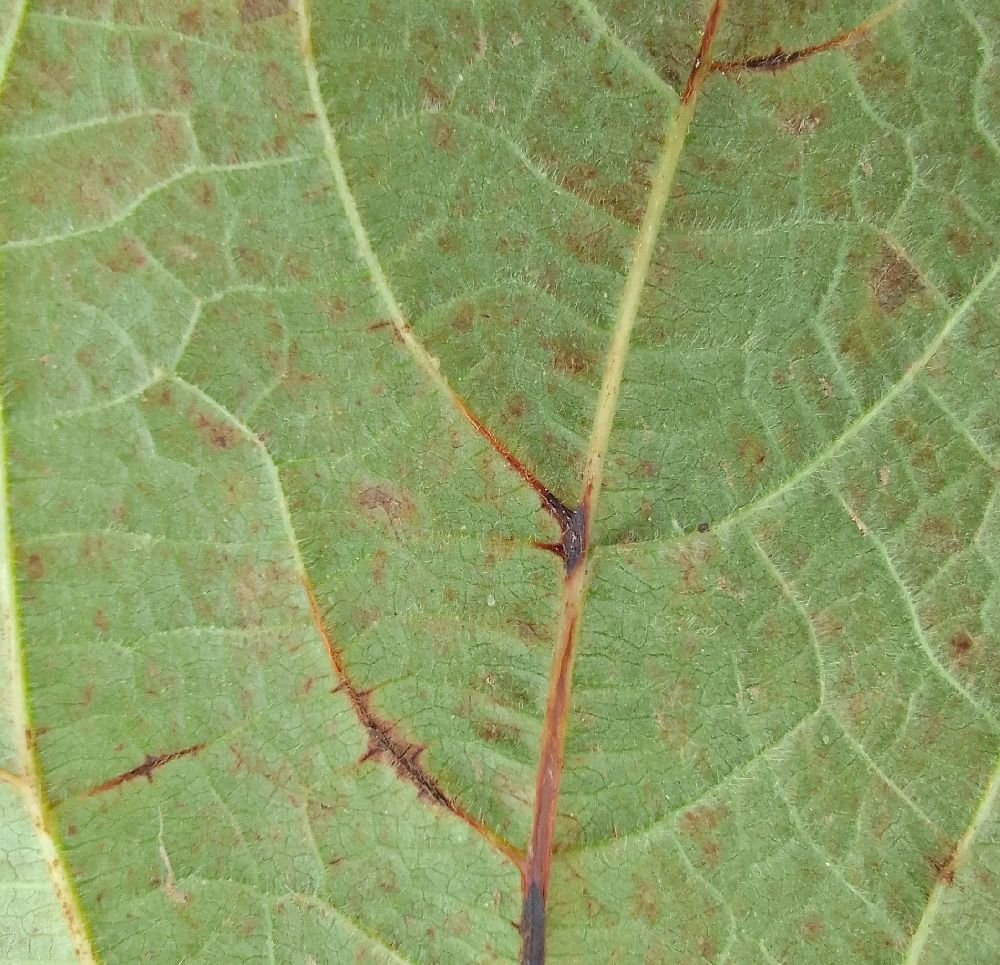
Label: anthracnose